The Houston Story

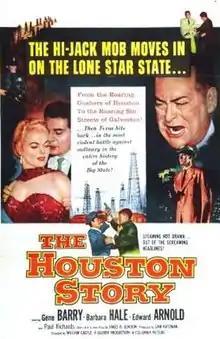
Theatrical release poster

The Houston Story is a 1956 American crime film noir directed by William Castle and starring Gene Barry, Barbara Hale and Edward Arnold. It was produced by Sam Katzman for distribution by Columbia Pictures.